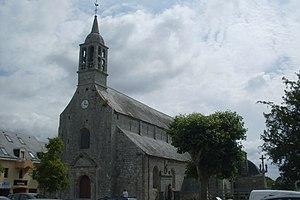
La liste des églises du Finistère recense de la manière la plus complète possible les églises, cathédrales et basiliques situées dans le département français du Finistère.
L'église Saint-Pierre-et-Saint-Paul est une église catholique en bonne partie de style roman qui est l'église paroissiale de Fouesnant, en France.
Cet article recense une partie des monuments historiques du Finistère, en France.